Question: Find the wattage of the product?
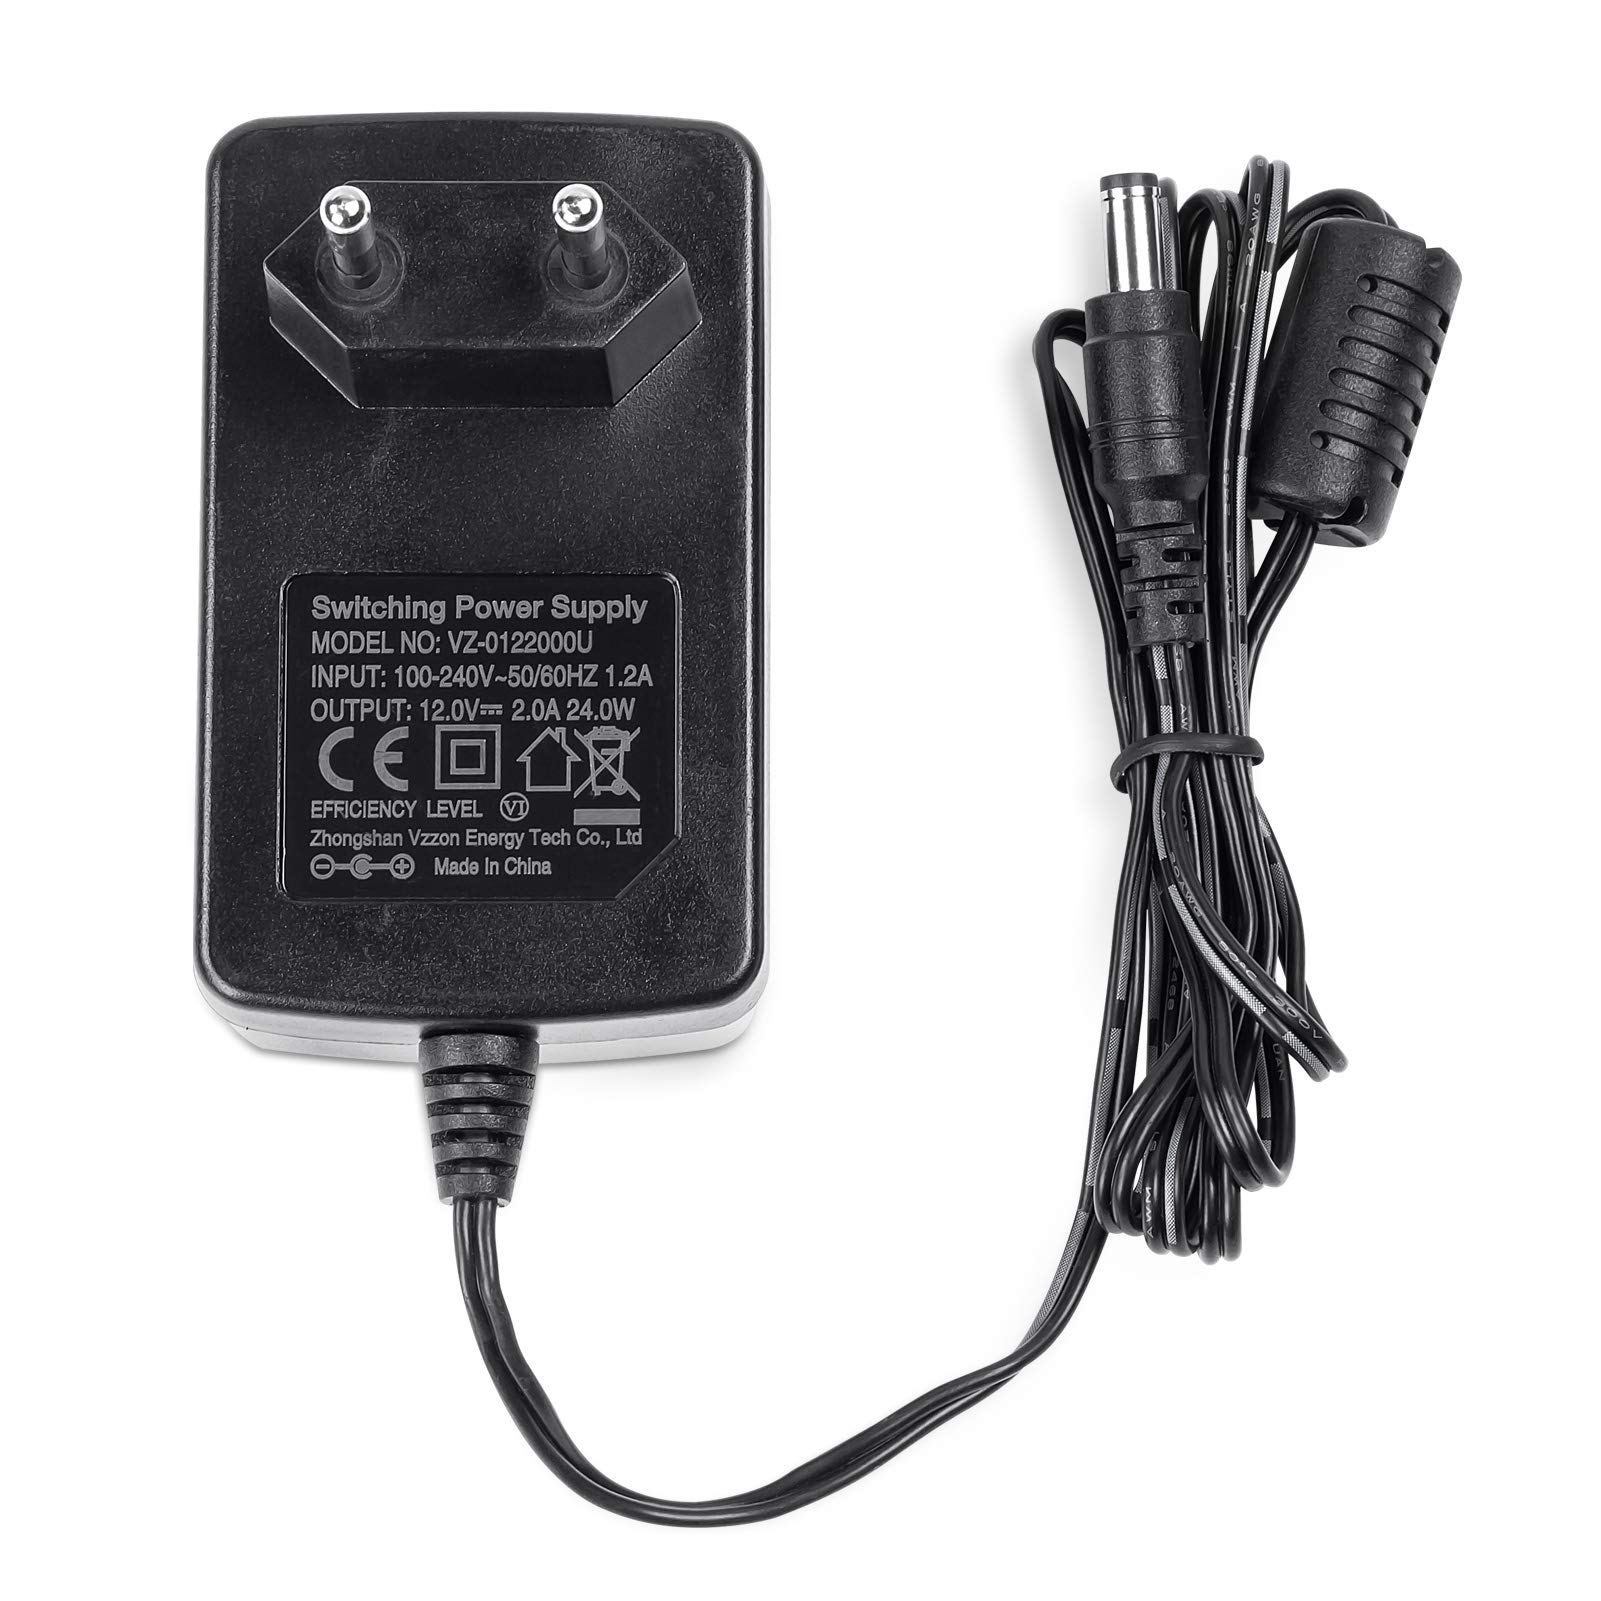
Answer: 24.0 watt